Baruch Ostrovsky

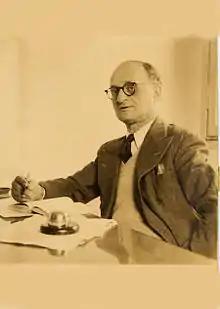

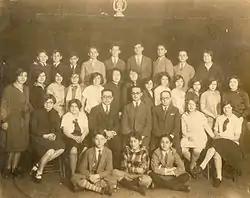
Graduates of the I. L. Peretz School in New York under the directorship of Baruch Ostrovsky (sitting in the center). (Mid-1920s)

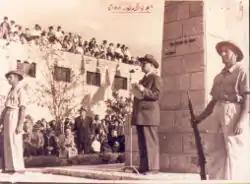
Ostrovsky speaking to the people of Ra'anana in Independence Day at the soldier's monument, 1954.

Baruch Ostrovsky (10 October 1890 – 17 July 1960) was the first mayor of Ra'anana, Israel, and served as mayor for 28 years. He championed democracy, equality, education and organized Jewish labor.